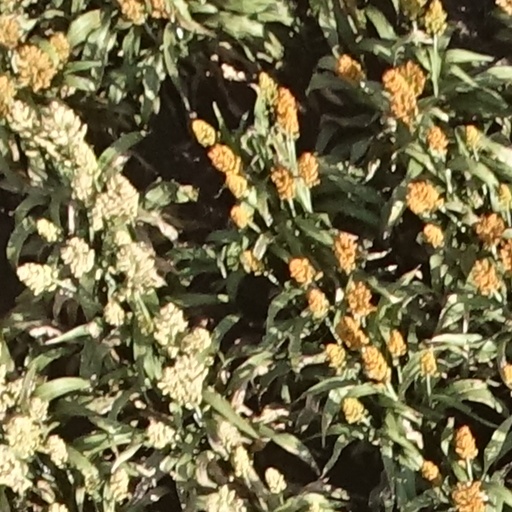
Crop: sorghum